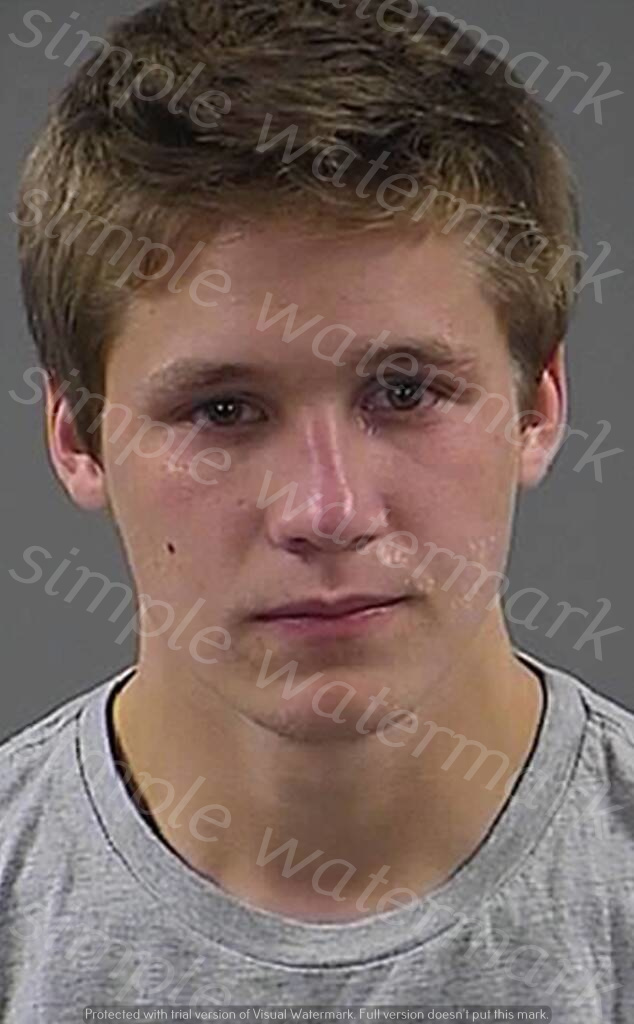
Label: Watermark